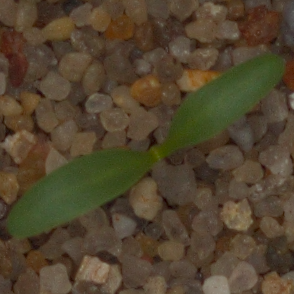
Label: sugar_beet